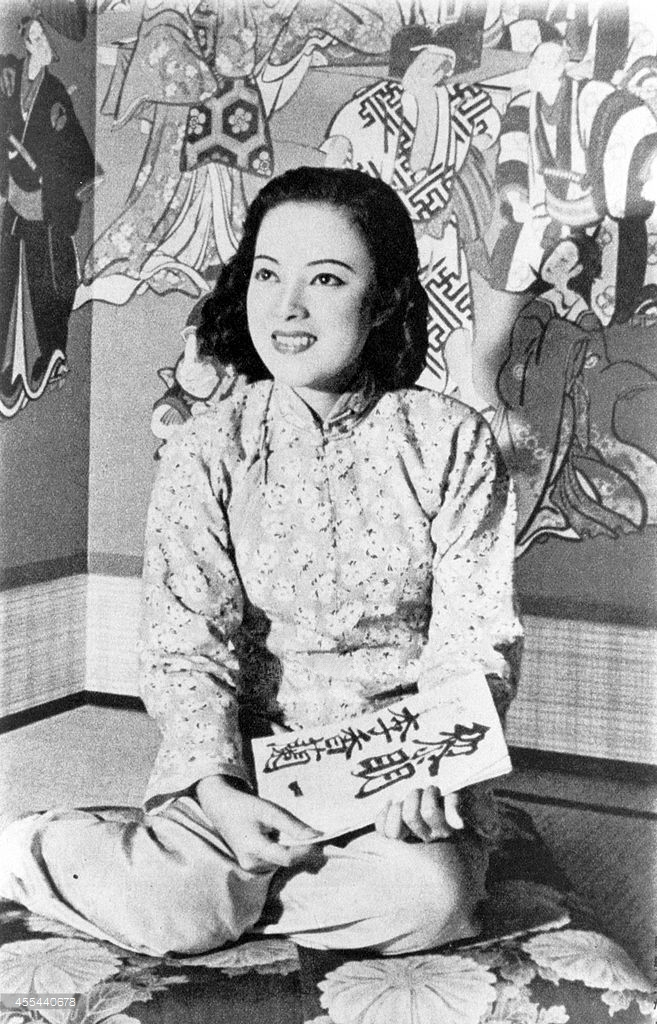
โยชิโกะ ยามางูจิ

| name = โยชิโกะ ยามางูจิ
| image = Li Xianglan 1940.png
| imagesize = 250px
| birthname = โยชิโกะ ยามางูจิ
| birthplace = ฝู่ฉุน แมนจูเรีย
| deathdate = "World War II film idol Rikoran dies at 94" (ภาษาอังกฤษ). JAPANTODAY, 14 กันยายน พ.ศ. 2557
| deathplace = โตเกียว ประเทศญี่ปุ่น
| spouse = อิซามุ โนงูจิ (1951–1956)ฮิโรชิ โอตากะ (1958–2001)
| othername = หลี่ เซียงหลานพาน ซูหัวเชอร์ลีย์ ยามางูจิโยชิโกะ โอตากะ
| occupation = นักร้อง นักแสดง
| yearsactive = 1938–1958
| เครื่องดนตรี =
| ค่าย =
| ส่วนเกี่ยวข้อง =
| ศิลปินแห่งชาติ =
| ตุ๊กตาทอง =
| สุพรรณหงส์ =
| ชมรมวิจารณ์บันเทิง =
| โทรทัศน์ทองคำ =
| imdb_id = 0945354
โยชิโกะ โอตากะ (; 12 กุมภาพันธ์ ค.ศ. 1920 – 7 กันยายน ค.ศ. 2014) หรือชื่อจริงแต่แรกเกิดว่า โยชิโกะ ยามางูจิ () เป็นนักร้องและนักแสดงหญิงชาวญี่ปุ่น เกิดในประเทศจีน เคยมีชื่อเสียงอยู่ในเซี่ยงไฮ้ในช่วงทศวรรษ 1940 ในชื่อ หลี่ เซียงหลาน () จนได้รับการยกย่องเป็นหนึ่งใน "เจ็ดดาวจรัสแสงเซี่ยงไฮ้" ตำนานเพลงจีนตอน...เจ็ดดาวจรัสแสงเซี่ยงไฮ้
 (Seven great singing stars ) Baidu . "Bai Guang." ต่อมาได้มีผลงานในญี่ปุ่น ฮ่องกงและสหรัฐอเมริกา
== ประวัติ ==
เธอเกิดในครอบครัวชาวญี่ปุ่นในแมนจูกัว มีชื่อจริงว่า โยชิโกะ ยามางูจิ บิดาเป็นวิศวกรบริษัทรถไฟที่โยกย้ายมาจากจังหวัดซางะ ชื่อ ฟูมิโอะ ยามางูจิ () ส่วนมารดาชื่อ ไอ อิชิบาชิ () โยชิโกะได้เปลี่ยนมาใช้ชื่อจีนสองครั้ง ครั้งแรกเธอเปลี่ยนมาใช้ชื่อ หลี่ เซียงหลาน อันมีความหมายว่า "นางกล้วยไม้หอม" จากการเป็นบุตรบุญธรรมของ พลเอก หลี่ จี้ชุน () และอีกครั้งในชื่อ พาน ซูหัว () จากการเป็นบุตรบุญธรรมของนักการเมืองชื่อ พาน อี้กุ้ย () ซึ่งพ่อบุญธรรมทั้งสองเป็นเพื่อนสนิทของบิดา
เธอได้รับการฝึกฝนการร้องเพลงมาตั้งแต่เด็กจากนักร้องโอเปราชาวอิตาลี และศึกษาการร้องเพลงเพิ่มเติมที่ปักกิ่ง เริ่มมีผลงานแสดงและร้องเพลงตั้งแต่อายุ 18 ปี ในภาพยนตร์โฆษณาชวนเชื่อของญี่ปุ่น ผลิตโดยบริษัท Manchuria Film Production โดยใช้ชื่อจีน "หลี่ เซียงหลาน" เธอได้รับความนิยมในฐานะทูตสันติภาพญี่ปุ่น-แมนจูเรีย (Japan-Manchuria Goodwill Ambassadress, 日満親善大使) โดยปกปิดฐานะแท้จริงว่าเป็นชาวญี่ปุ่น จนกระทั่งหลังสงครามโลกครั้งที่สอง เธอถูกทางการจีนจับด้วยข้อหาสมคบกับญี่ปุ่นทรยศต่อชาติจีน A Star By Any Other Name: The (After) Lives of Li Xianglan by Shelley Stephenson. Published in Quarterly Review of Film and Video, Volume 19, Issue 1 January 2002. ซึ่งมีโทษถึงประหารชีวิต แต่หลุดพ้นข้อกล่าวไปได้ด้วยข้อเท็จจริงที่ว่าเธอไม่ได้เป็นชาวจีน
เธอเดินทางออกจากจีนไปอาศัยในญี่ปุ่นตั้งแต่ปี ค.ศ. 1946 และเริ่มมีผลงานแสดงในชื่อ โยชิโกะ ยามางูจิ (Yoshiko Yamaguchi) กำกับโดยอากิระ คูโรซาวะ The China Lover Japan Today, James Hadfield, July 29, 2009 ต่อมาจึงย้ายไปอยู่สหรัฐอเมริกา มีผลงานแสดงละครบรอดเวย์และภาพยนตร์ฮอลลีวูด เชอร์ลีย์ ยามางูจิ (Shirley Yamaguchi) ในช่วงนี้เธอได้รับฉายาว่า "จูดี การ์แลนด์แห่งญี่ปุ่น" เธอแต่งงานกับสถาปนิกและศิลปินช่างปั้นชาวอเมริกันเชื้อสายญี่ปุ่นมีชื่อ ชื่อ อิซามุ โนงูจิ เมื่อปี 1951 ก่อนจะหย่าขาดกันในปี 1956 จากนั้นได้กลับมามีผลงานแสดงภาพยนตร์จีนที่ผลิตในฮ่องกง โดยใช้ในชื่อการแสดง หลี่ เซียงหลาน อีกครั้ง ระหว่างปี 1955 ถึง 1958
เธอแต่งงานใหม่กับ ฮิโรชิ โอตากะ นักการทูตชาวญี่ปุ่น ในปี ค.ศ. 1958 จึงได้ออกจากวงการไป ทั้งคู่ใช้ชีวิตอยู่ด้วยกันจนกระทั่งเขาเสียชีวิตในปี ค.ศ. 2001 ในระหว่างนี้ เธอทำงานเป็นพิธีกรรายการโทรทัศน์ และได้รับเลือกตั้งเป็นสมาชิกสภาสูงของญี่ปุ่น โดยอยู่ในตำแหน่งถึง 3 สมัย ตั้งแต่ปี ค.ศ. 1974 ถึง 1991 เป็นเวลา 18 ปี สังกัดพรรคแอลดีพี
ผลงานเพลงที่มีชื่อเสียงของเธอ ได้แก่เพลง "เย่ไหลเซียง" (Fragrance of the Night)
โยชิโกะ โอตากะ เสียชีวิตเมื่อวันที่ 7 กันยายน ค.ศ. 2014 ณ บ้านพักของเธอในกรุงโตเกียว ประเทศญี่ปุ่น สิริอายุ 94 ปี แต่มิได้ระบุสาเหตุแห่งการตาย บางแหล่งข้อมูลก็ว่าเธอเสียชีวิตด้วยอาการหัวใจล้มเหลว
==อ้างอิง==
==แหล่งข้อมูลอื่น==
*
หมวดหมู่:นักร้องญี่ปุ่น
หมวดหมู่:นักร้องจีน
หมวดหมู่:นักแสดงญี่ปุ่น
หมวดหมู่:นักแสดงจีน
หมวดหมู่:นักการเมืองญี่ปุ่น
หมวดหมู่:นักร้องเสียงโซปราโน
หมวดหมู่:บุคคลจากเซี่ยงไฮ้‎
หมวดหมู่:นักร้องจากมณฑลหลิวหนิง
หมวดหมู่:นักแสดงหญิงจากมณฑลเหลียวหนิง
หมวดหมู่:นักร้องเพลงภาษาจีนกลาง